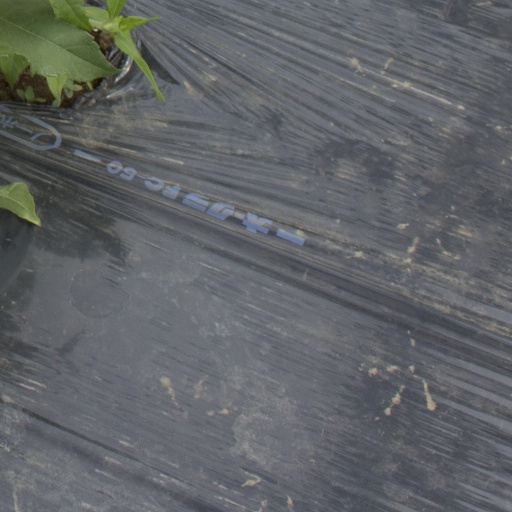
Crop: Jerusalem artichoke